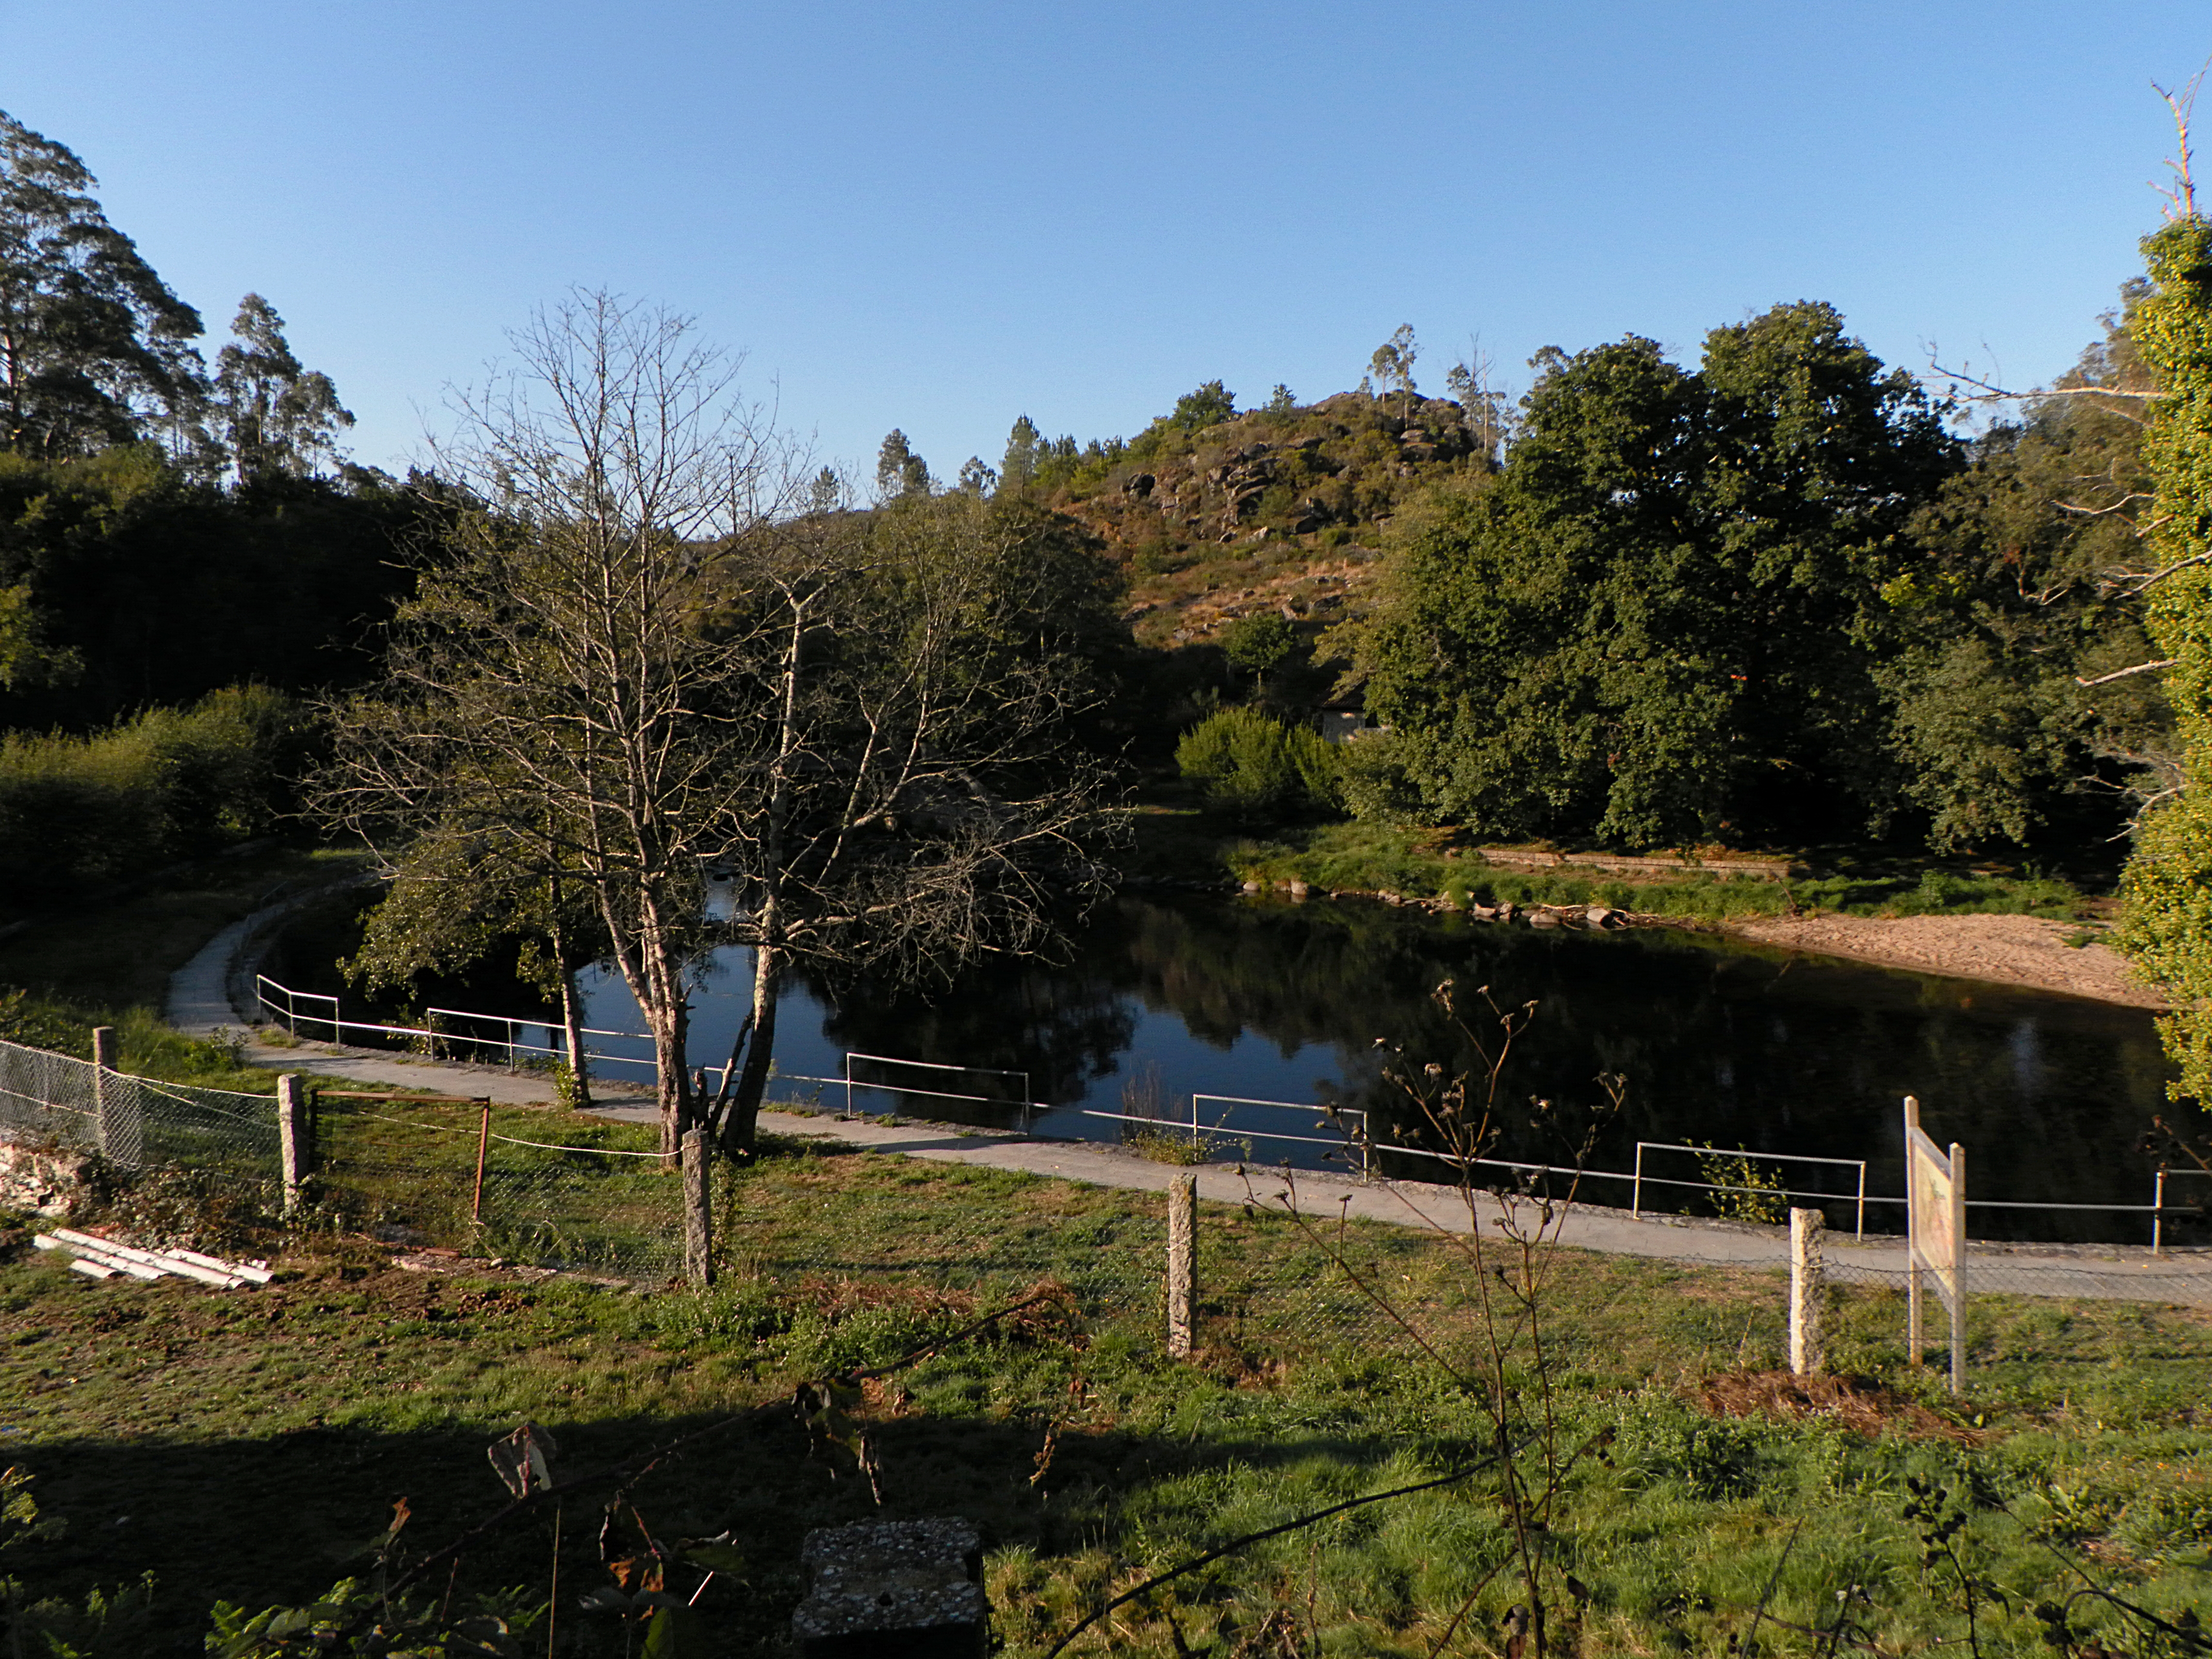
landscape, tree, lake, river, pond, reflection, autumn, park, reservoir, garden, waterway, spain, galicia, paisajes, espana, ggl1, galiza, rural area, woody plant